Universidad San Ignacio de Loyola

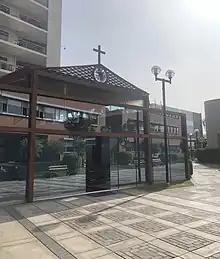
Chaplaincy - Campus MGS

The Pachacamac campus has approximately 7 hectares. It is located in Pachacamac district, about 45 km to the south of Lima. It houses multiple laboratories for the Faculty of Engineering, including the Agroindustrial Plant, and the Institute for Food Sciences and Nutrition (ICAN). It is also the main centre for the university's sport facilities.